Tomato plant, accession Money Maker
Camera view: vertical (180 deg); turntable rotation: 90 degrees
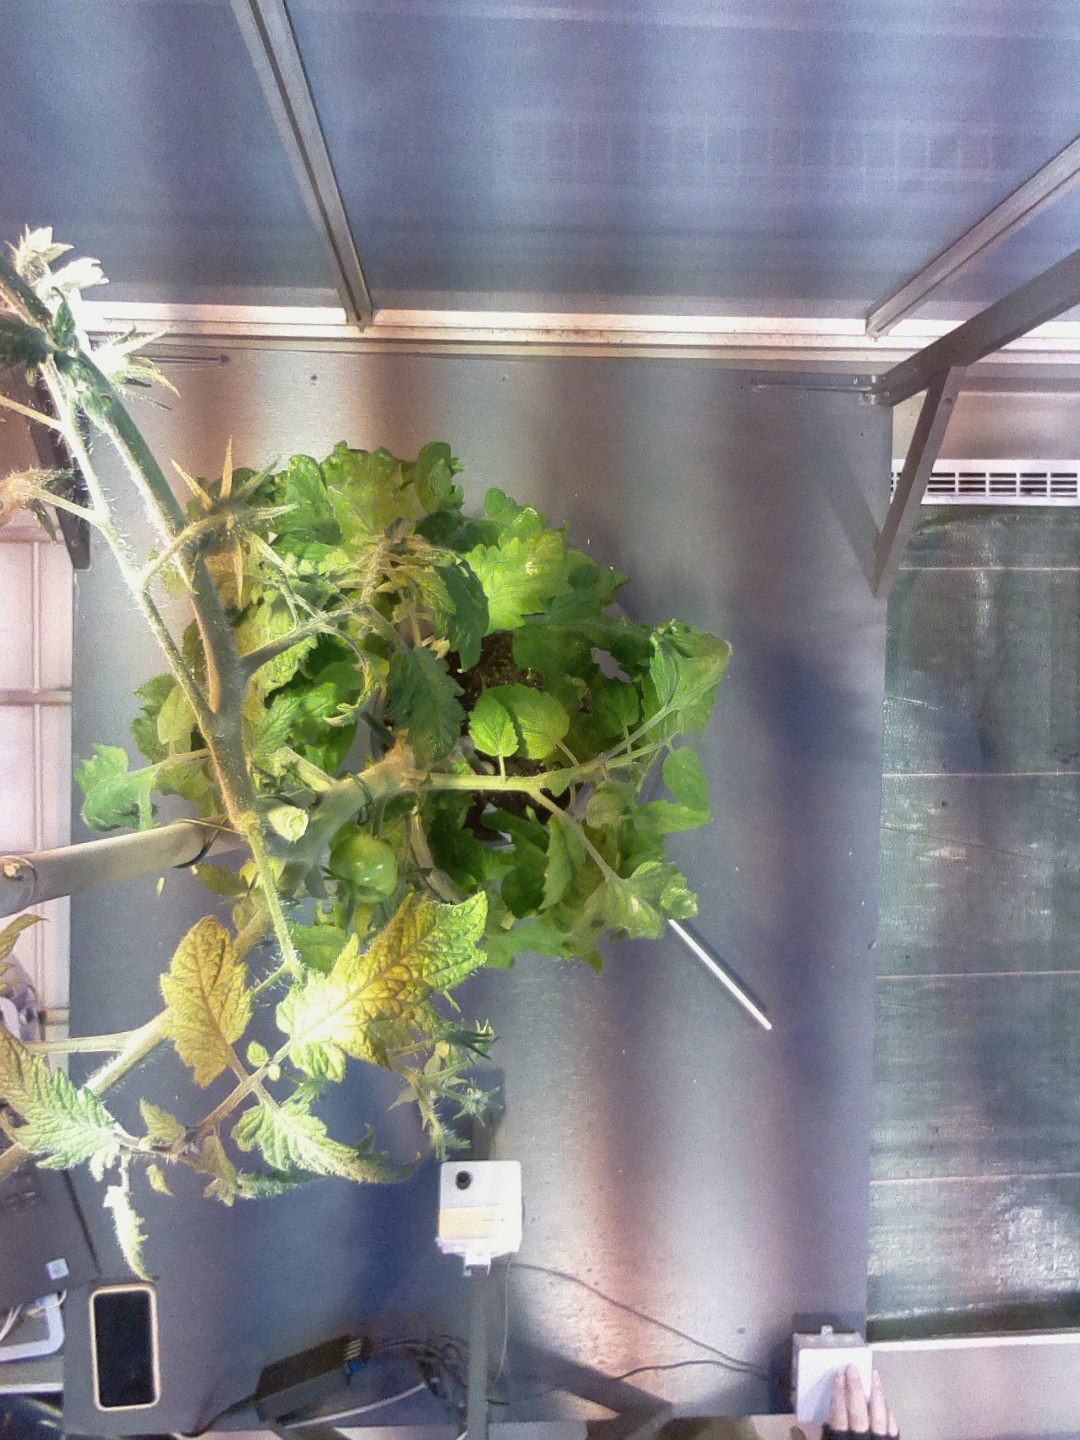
BBCH growth stage 74: 40%-50% of final fruit size